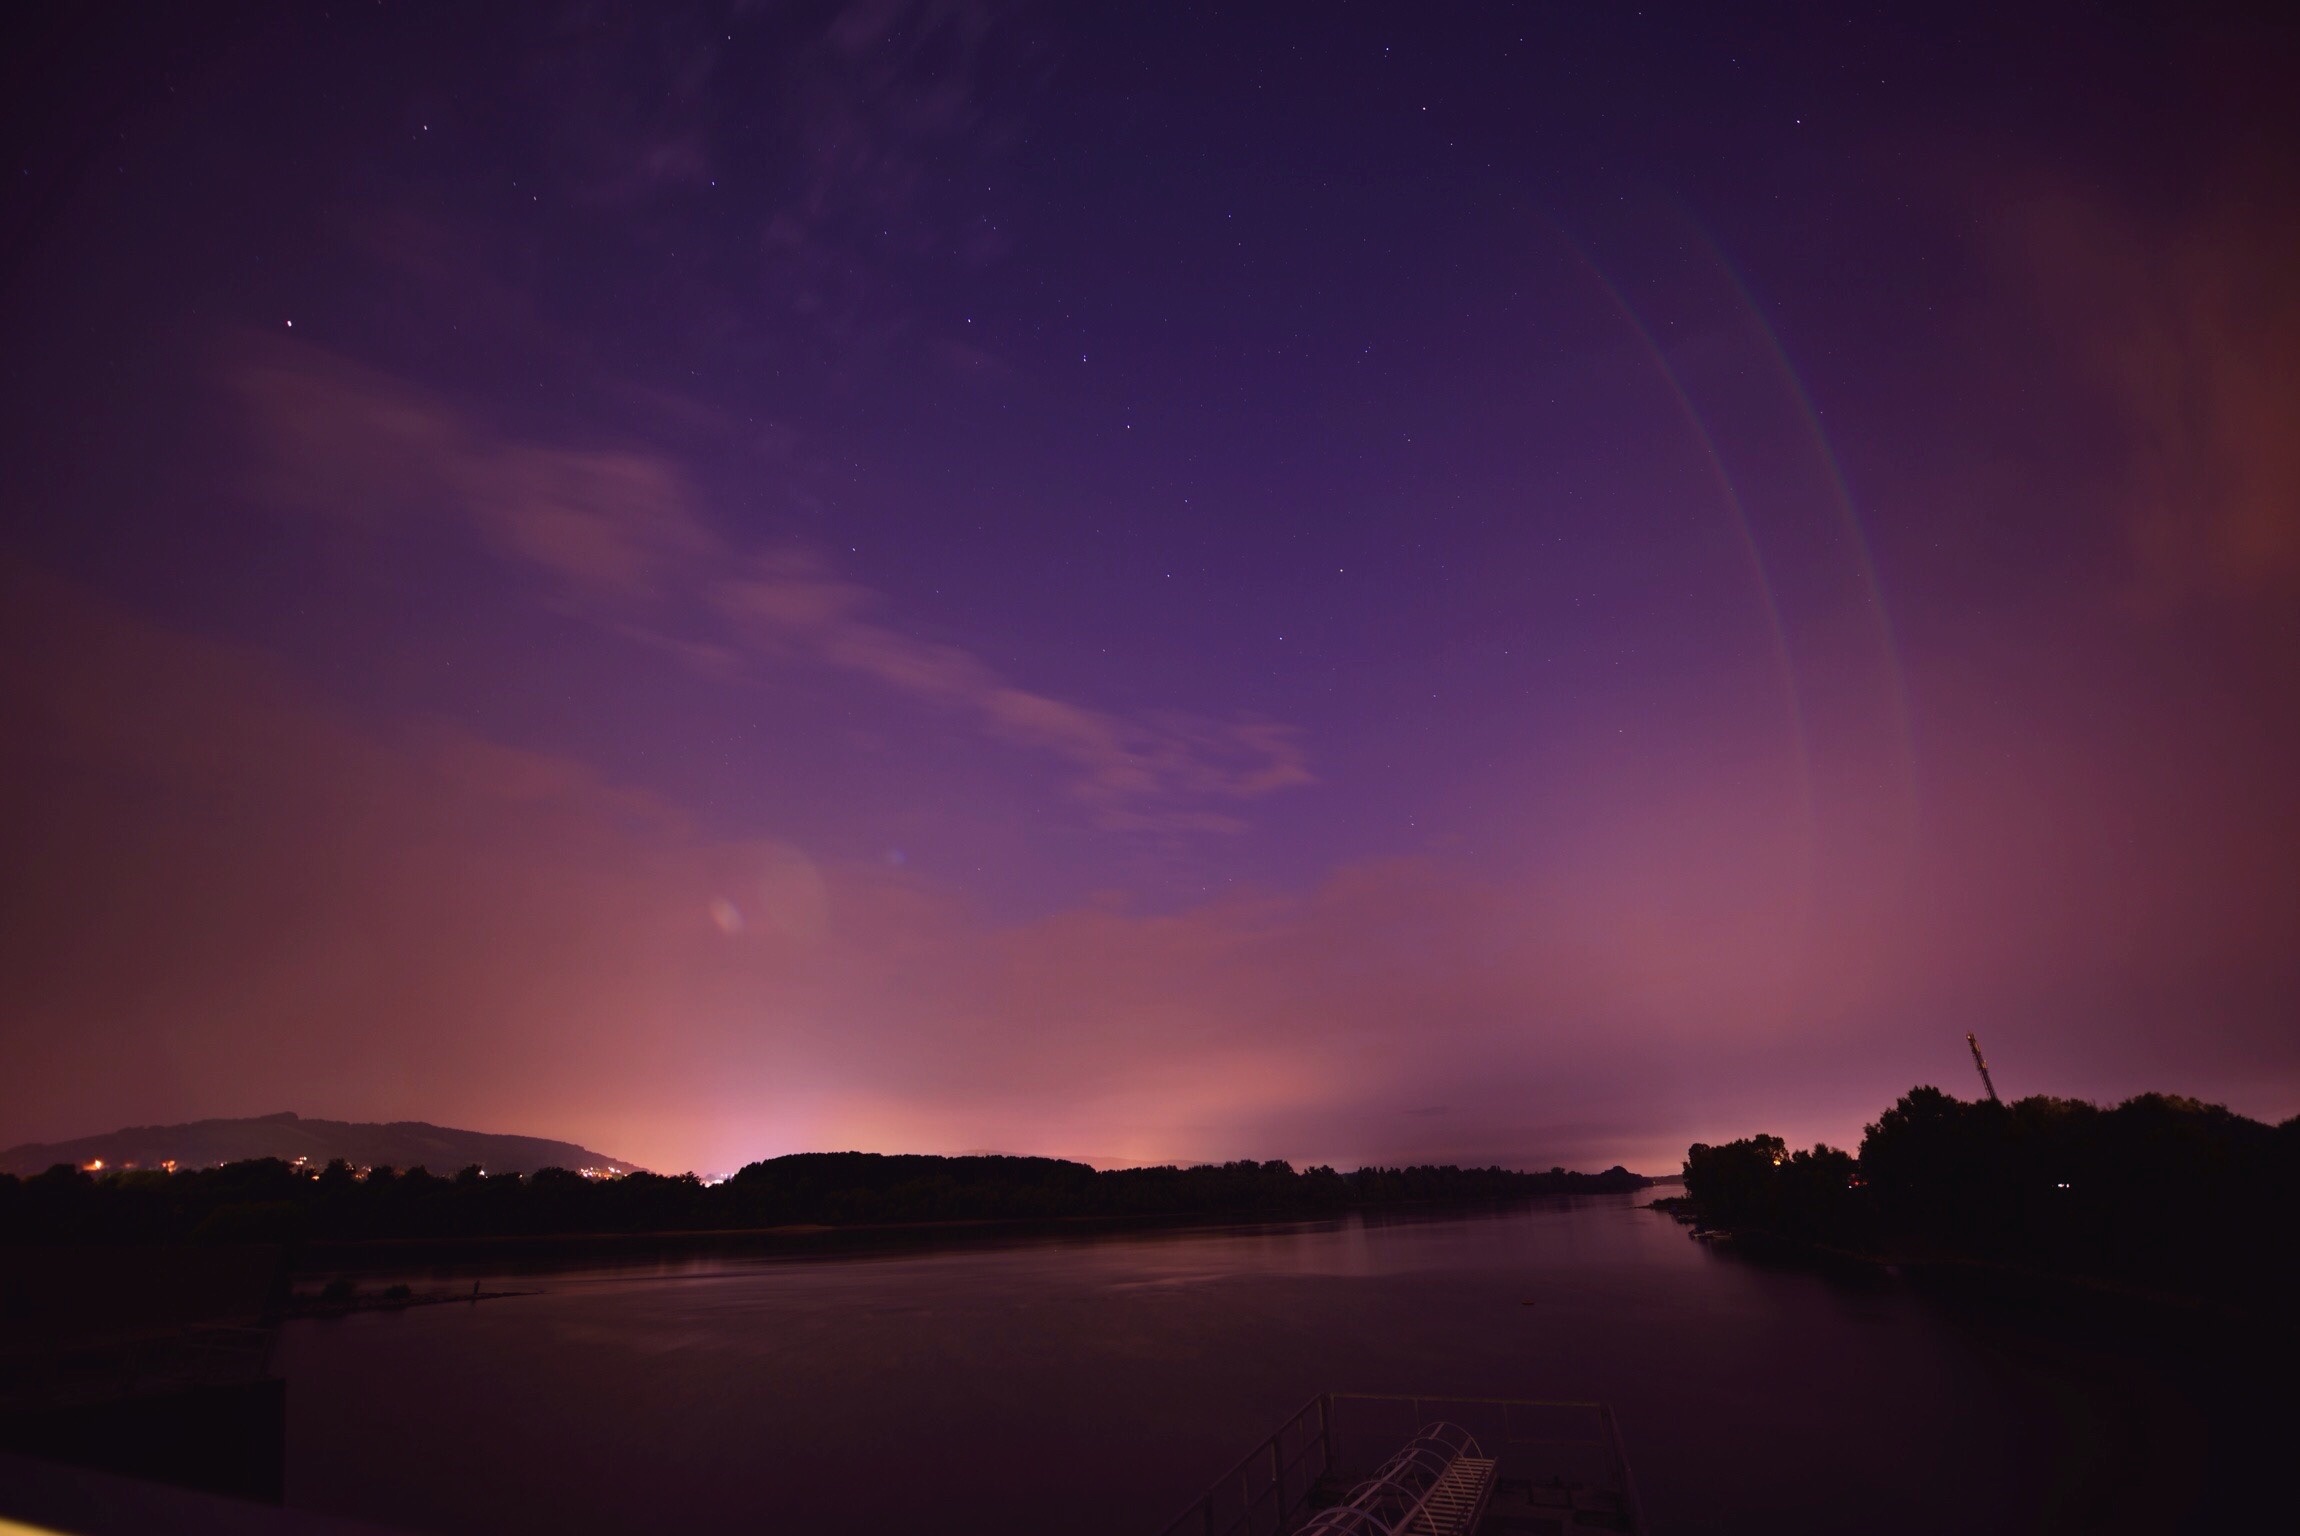
horizon, light, cloud, sky, sunrise, night, star, dawn, atmosphere, dusk, evening, reflection, darkness, aurora, lightning, moonlight, thunderstorm, afterglow, astronomical object, atmosphere of earth